Small nucleolar RNA SNORA33

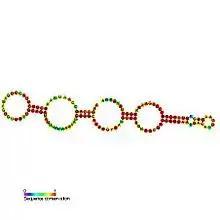
Predicted secondary structure and sequence conservation of SNORA33

In molecular biology, SNORA33 (also known as ACA33) is a member of the H/ACA class of small nucleolar RNA that guide the sites of modification of uridines to pseudouridines.